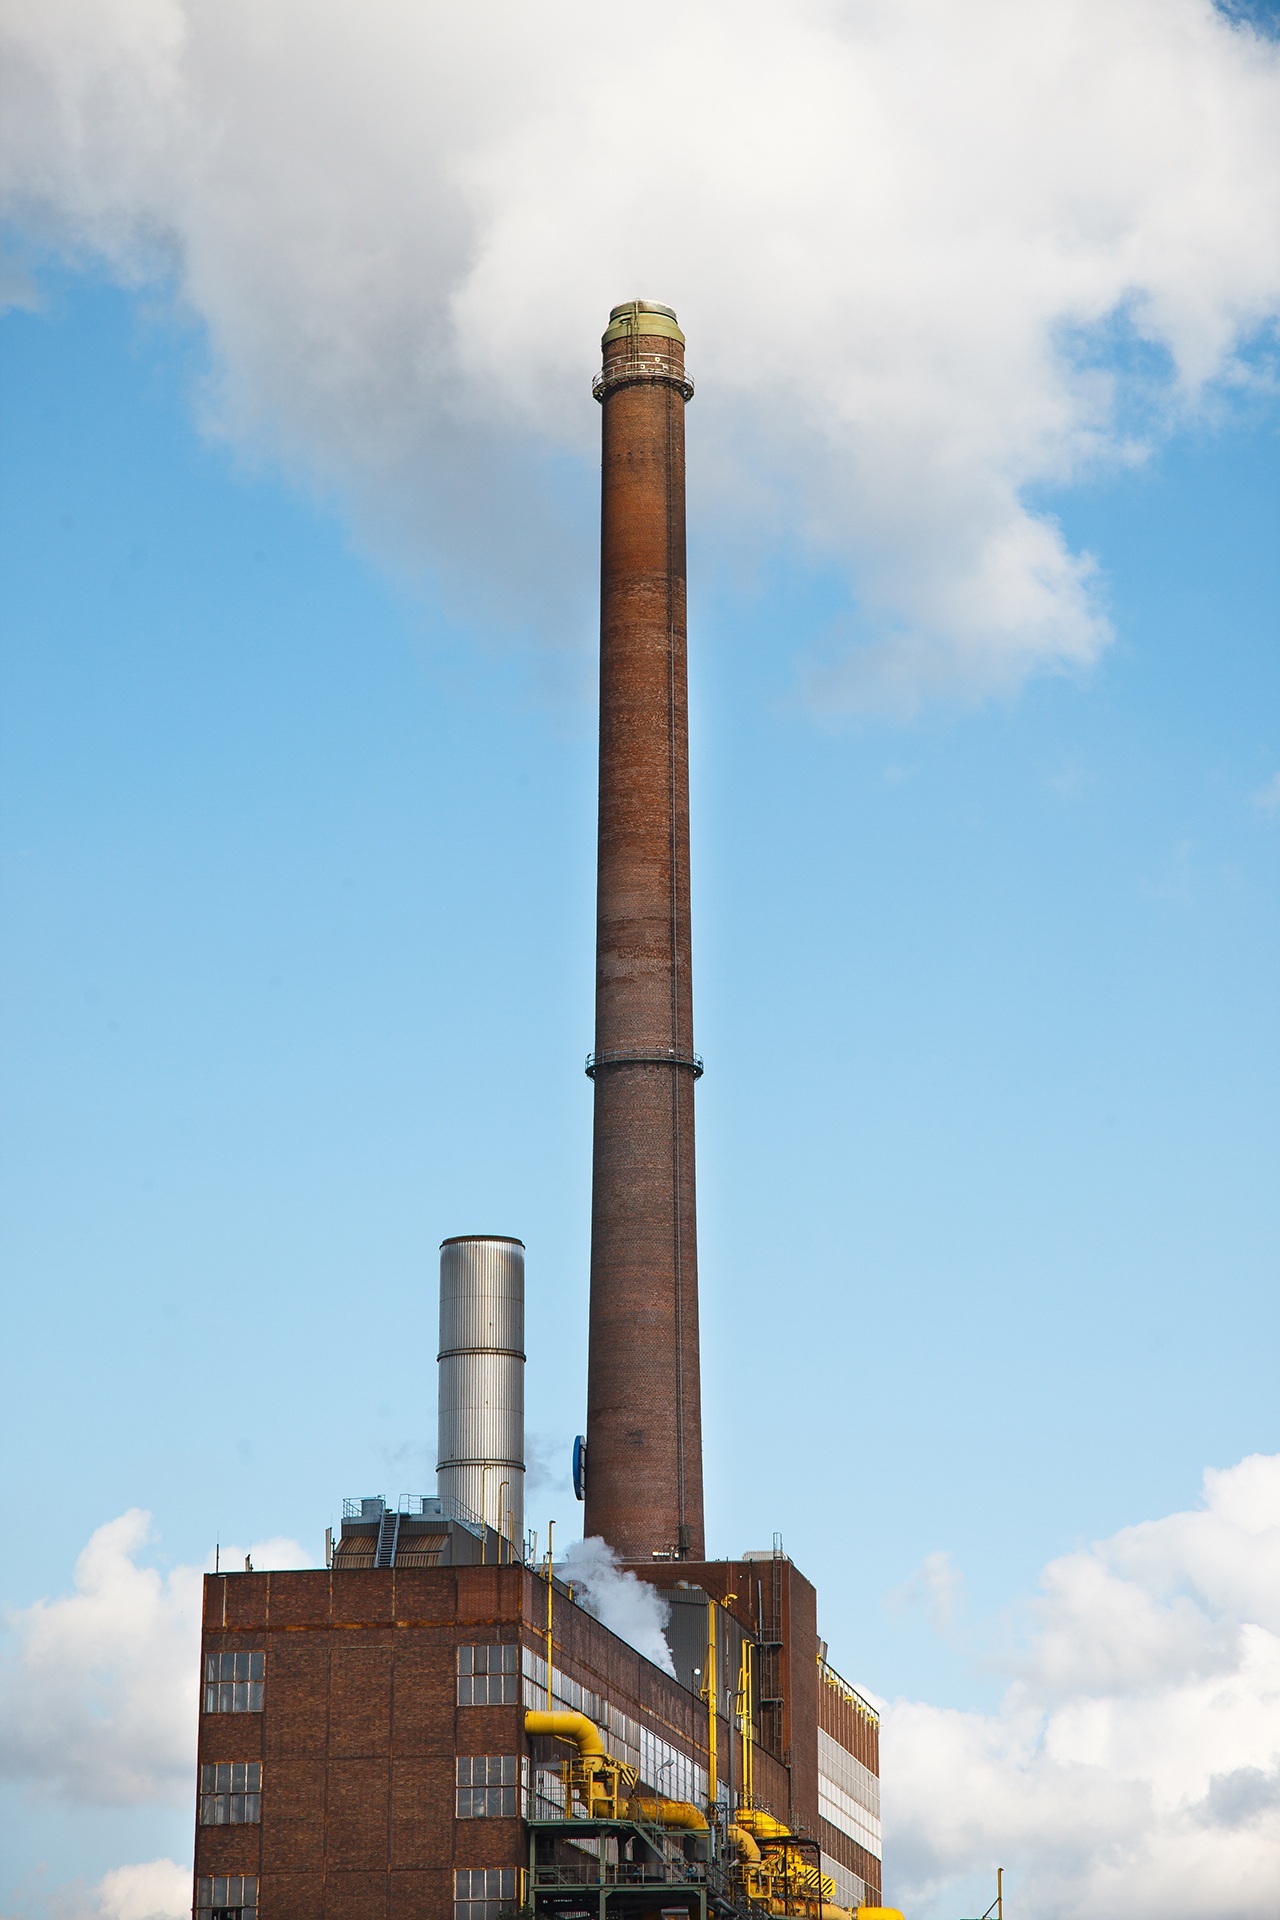
sky, technology, air, smoke, construction, vehicle, tower, chimney, industrial, factory, industry, energy, ecology, power, pipe, production, industrie, umwelt, verschmutzung, power station, outdoor structure